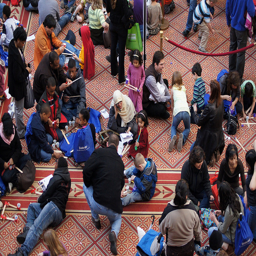
A crowd of people sitting next to each other at a public event.
Children and adults sitting on a tiled floor
A number of people standing sitting in various groups on a floor
Many people sit on the ground of a crowded plaza.
a group of people and children sitting around on a colorful floor